Dave Weill

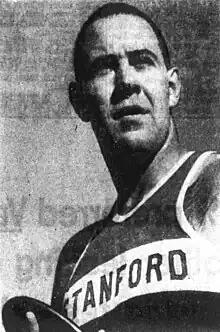
Weill, circa 1963

David Lawson Weill (born October 25, 1941, Berkeley, California) is an American former athlete who competed mainly in the discus throw.